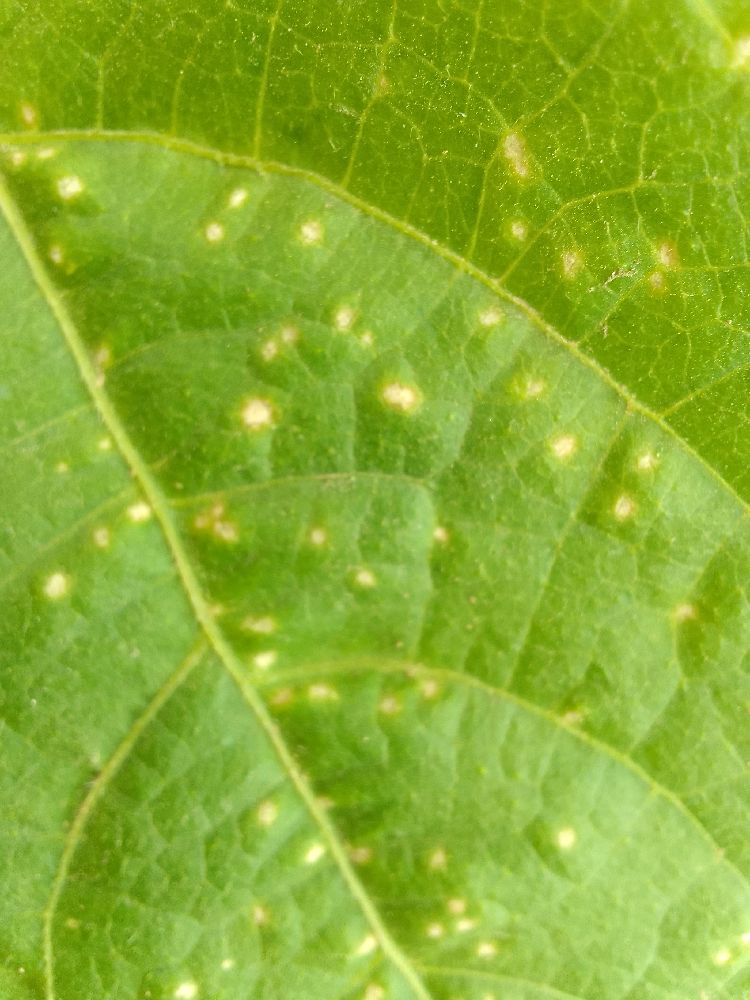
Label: rust